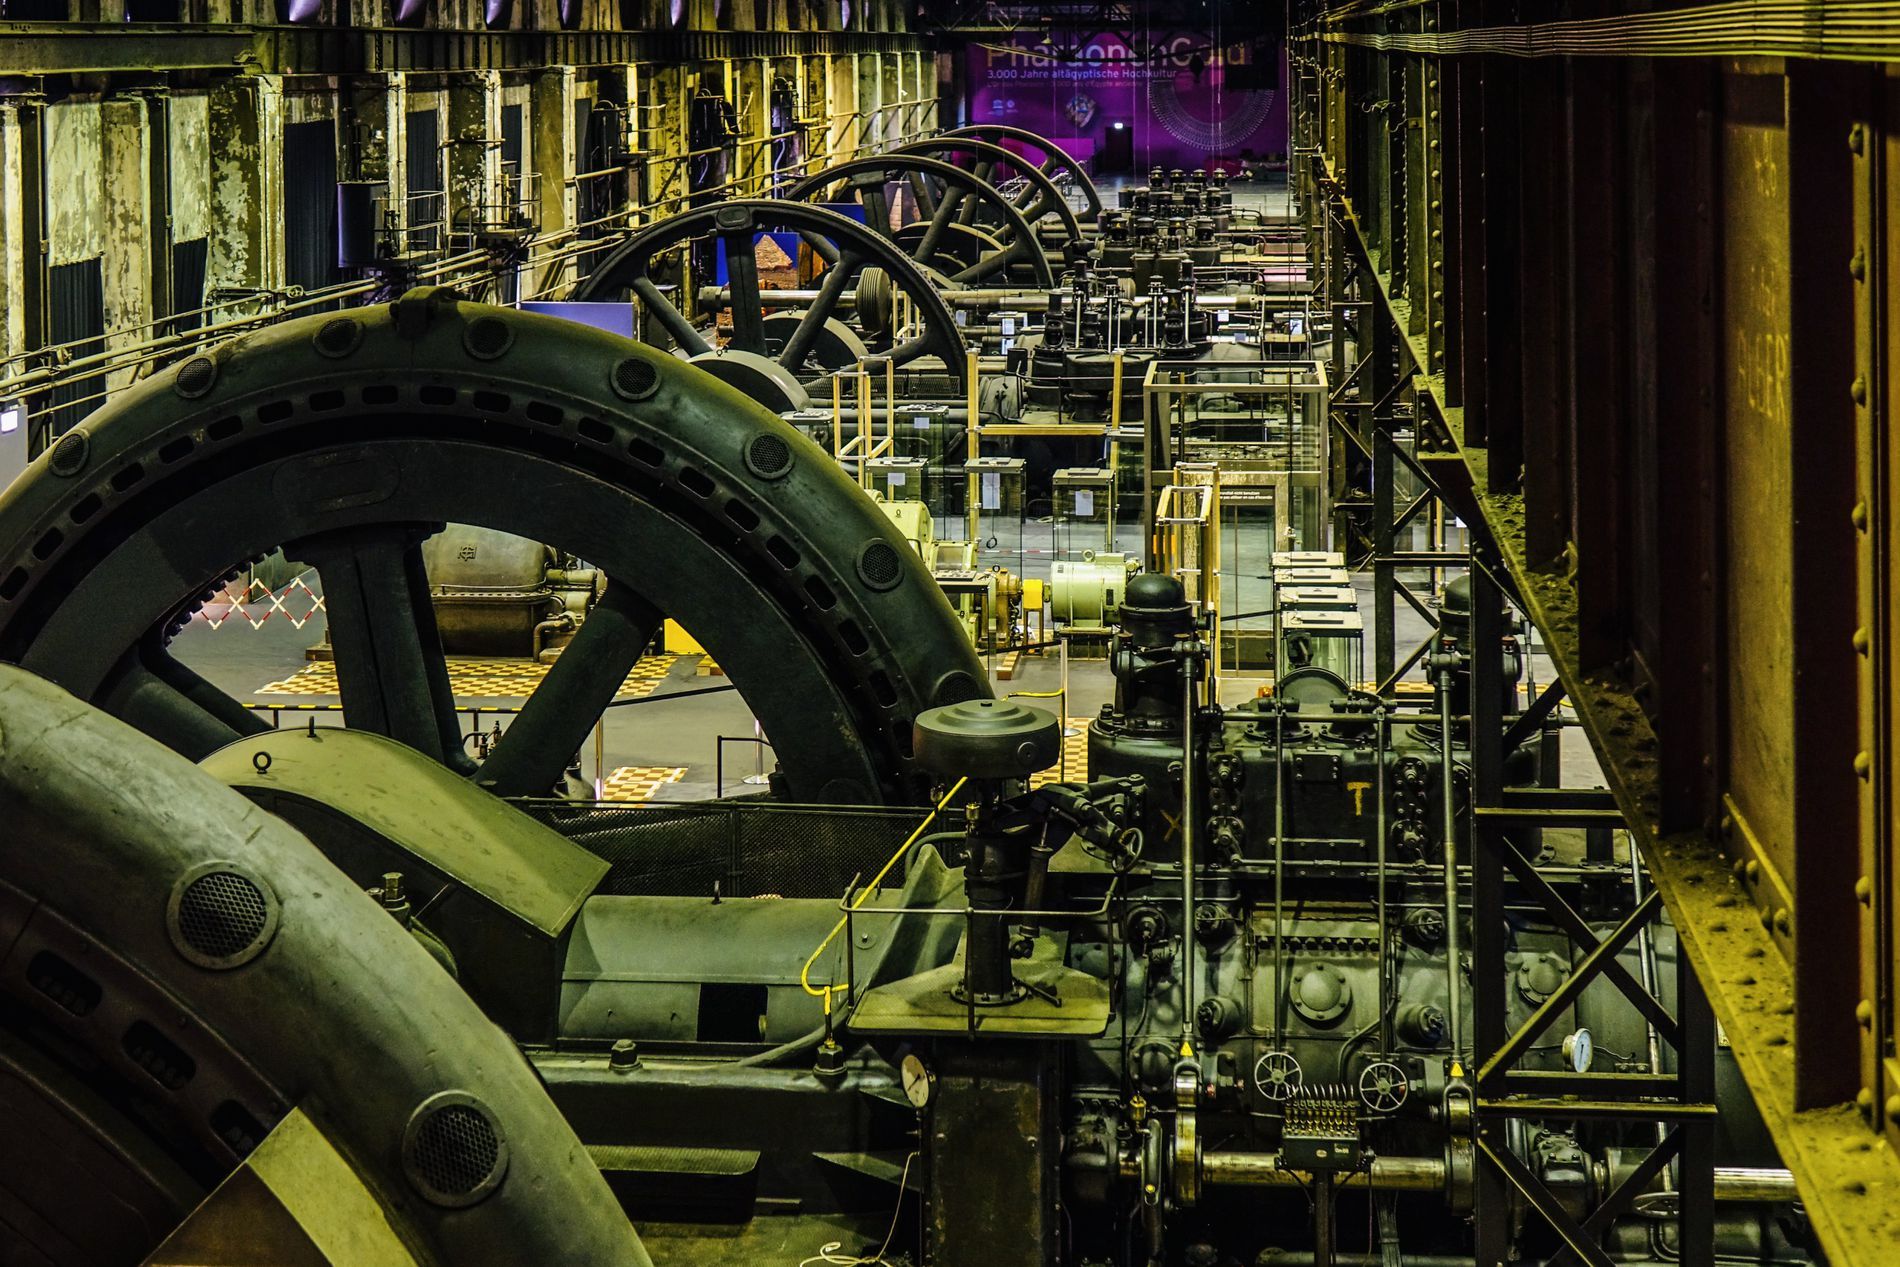
Power plant
An old power plant with several flywheels attached to motors under a large iron beam.
High angle shot of a power plant and a group of mechanical equipment, like flywheels. The lighting is direct and enhances the details of the figures. The color palette is dominated by the green color of mechanical parts, the yellow color of rust, and the power plants. The mechanical mood and technical style create an atmosphere that aligns with the engineering spirit.
Labels: Architecture, Building, Factory, Manufacturing, Machine, Wheel, Person, Spoke, Workshop, Motor, Engine, Iron beam, Power plant, Wheels
Camera: SONY DSC-RX10
Lens: 8.8-73.3 mm f/2.8
Aperture: F2.8
Exposure: 0.3 sec
ISO: 400
Focal length: 20.2 mm